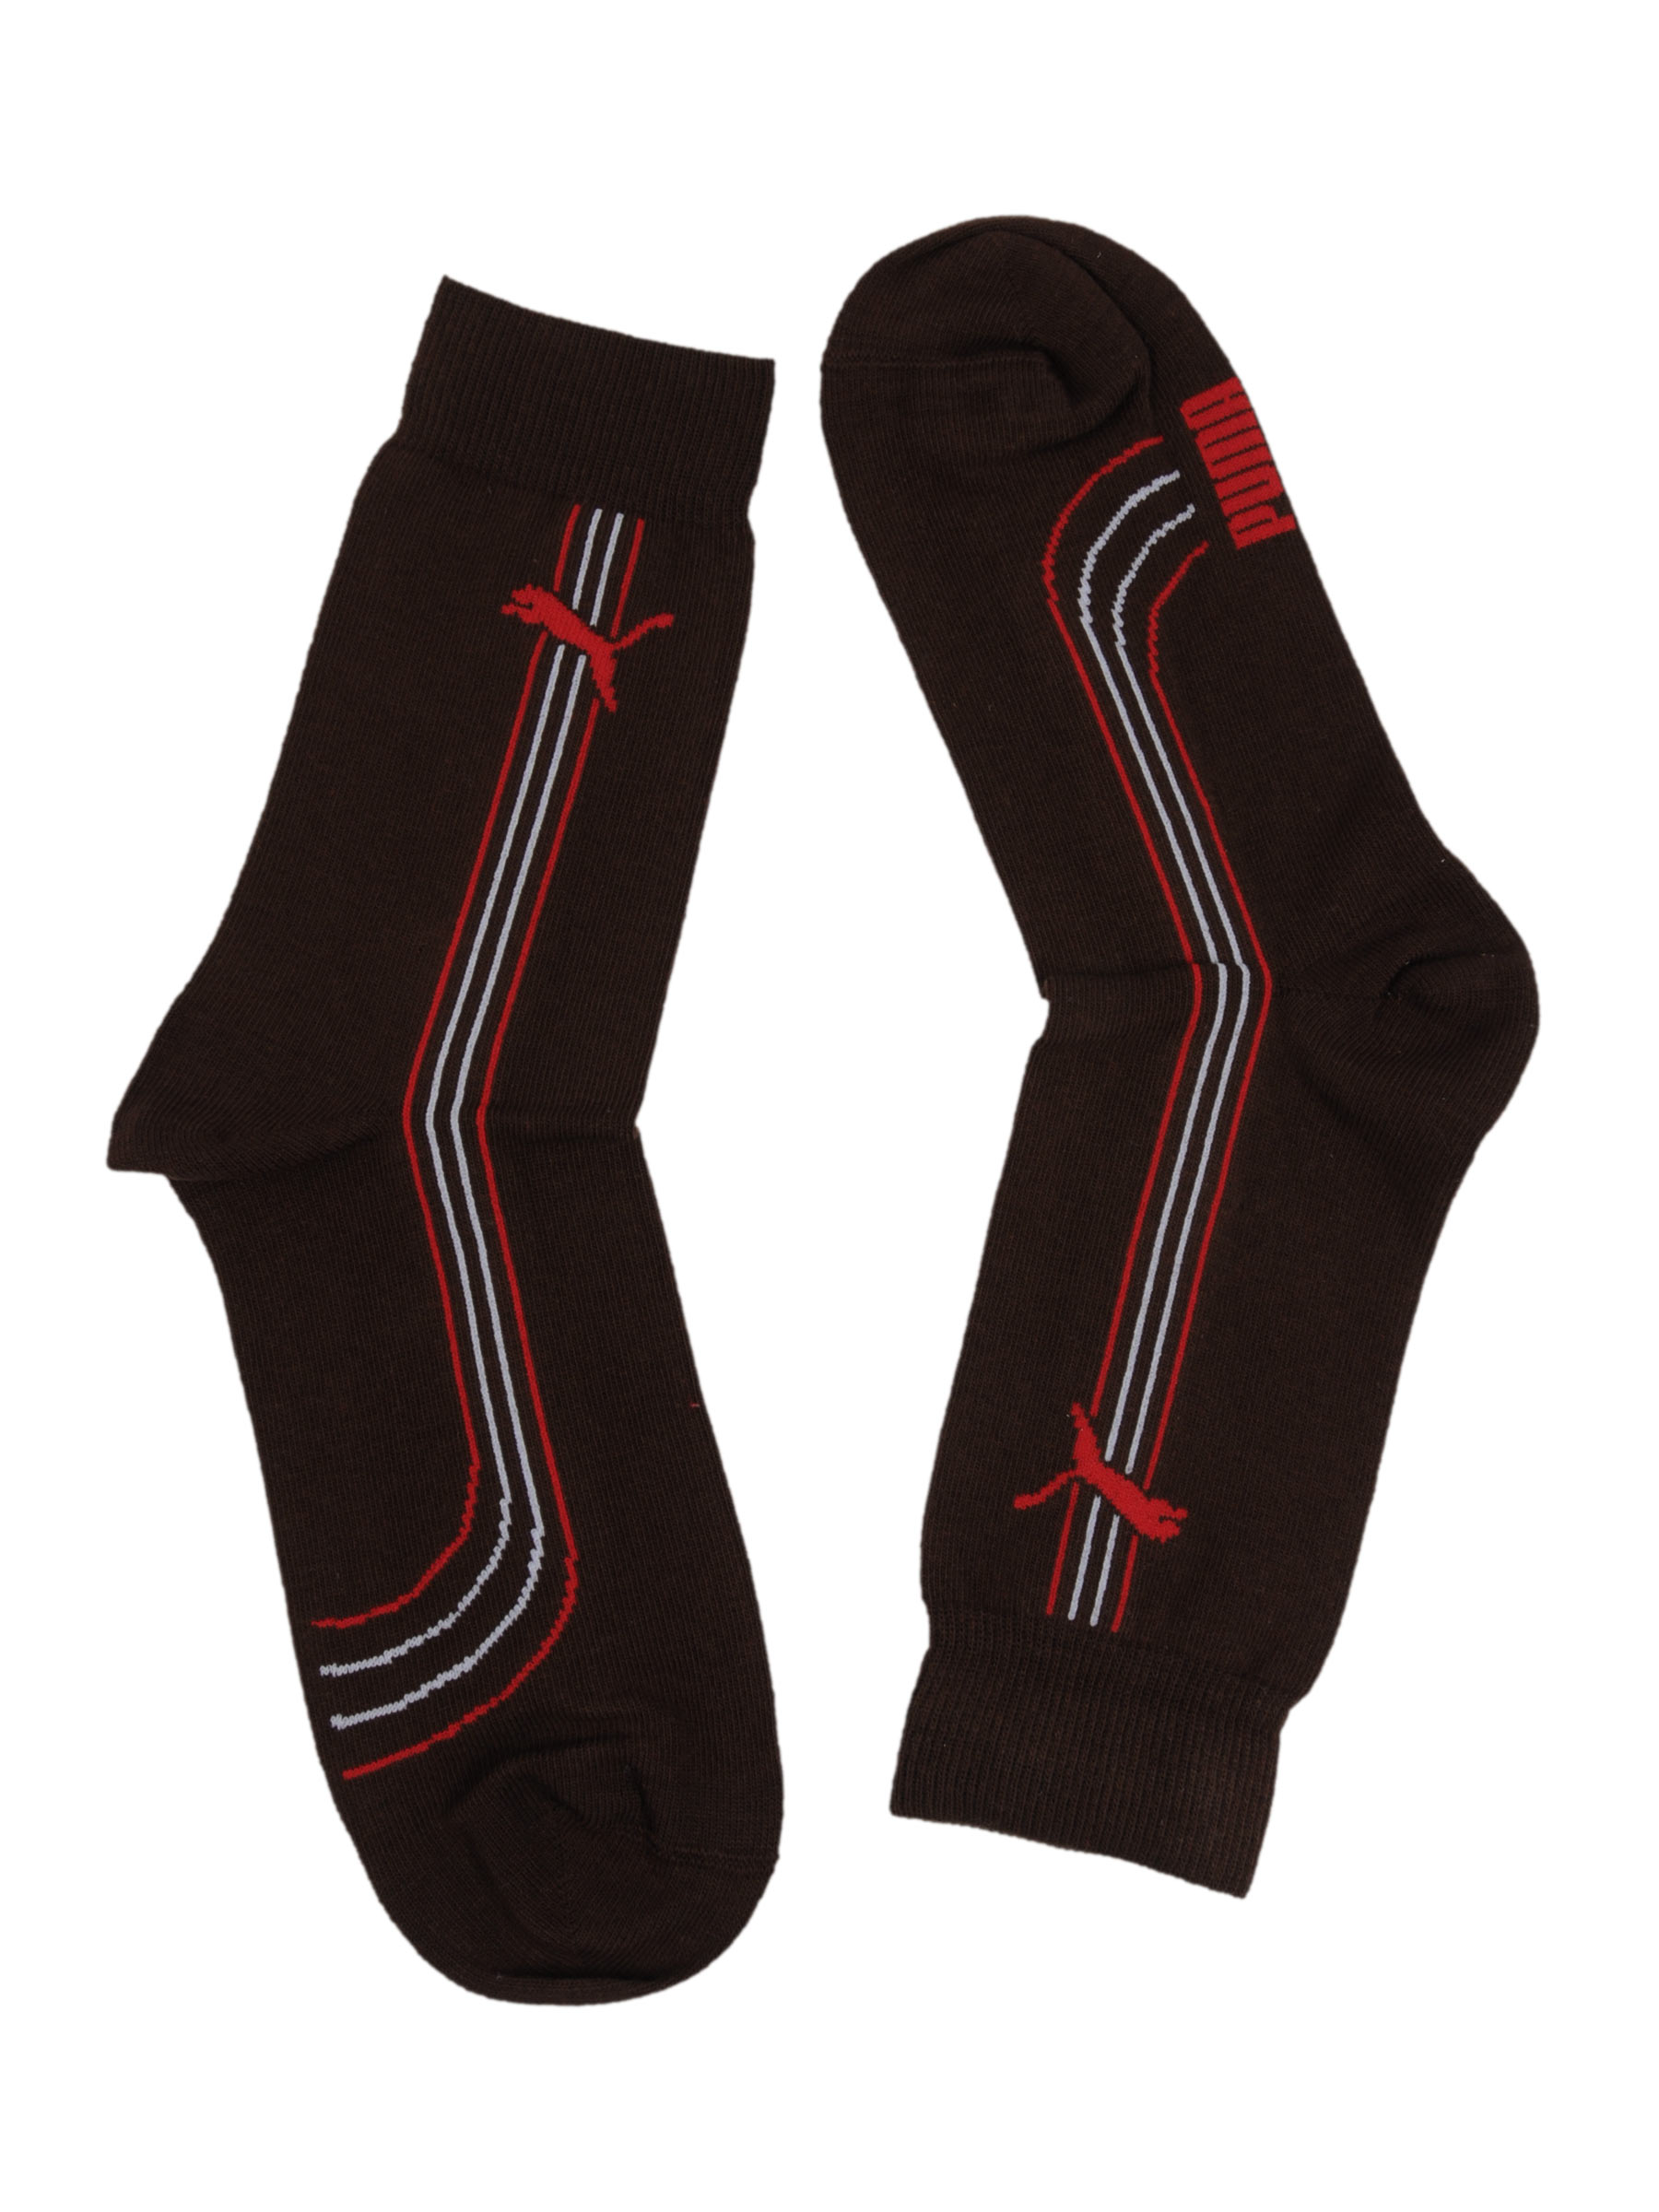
Puma Unisex FTPA Brown Socks
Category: Accessories / Socks / Socks
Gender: Unisex
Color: Brown
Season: Fall 2011
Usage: Casual